Battle of Birch Coulee

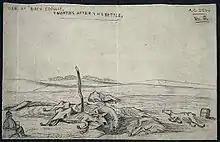
Aftermath at Birch Coulee battlefield

Back at Fort Ridgely, which was about sixteen miles away, Colonel Sibley had been alerted to the sound of gunfire coming from Birch Coulee, and sent out a relief party of 240 soldiers with two six-pounder guns. The relief party, led by Colonel Samuel McPhail and Lieutenant Timothy J. Sheehan, "was composed of Companies B, D, and E of the 6th Minnesota, 50 mounted rangers, and a section of artillery." However, much to the dismay of Brown's men, Colonel McPhail led his men to the opposite side of the ravine but stopped because he thought he was almost completely surrounded by the Sioux, and sent one of his lieutenants through a gauntlet of hostile Dakota, back to the fort for more reinforcements.